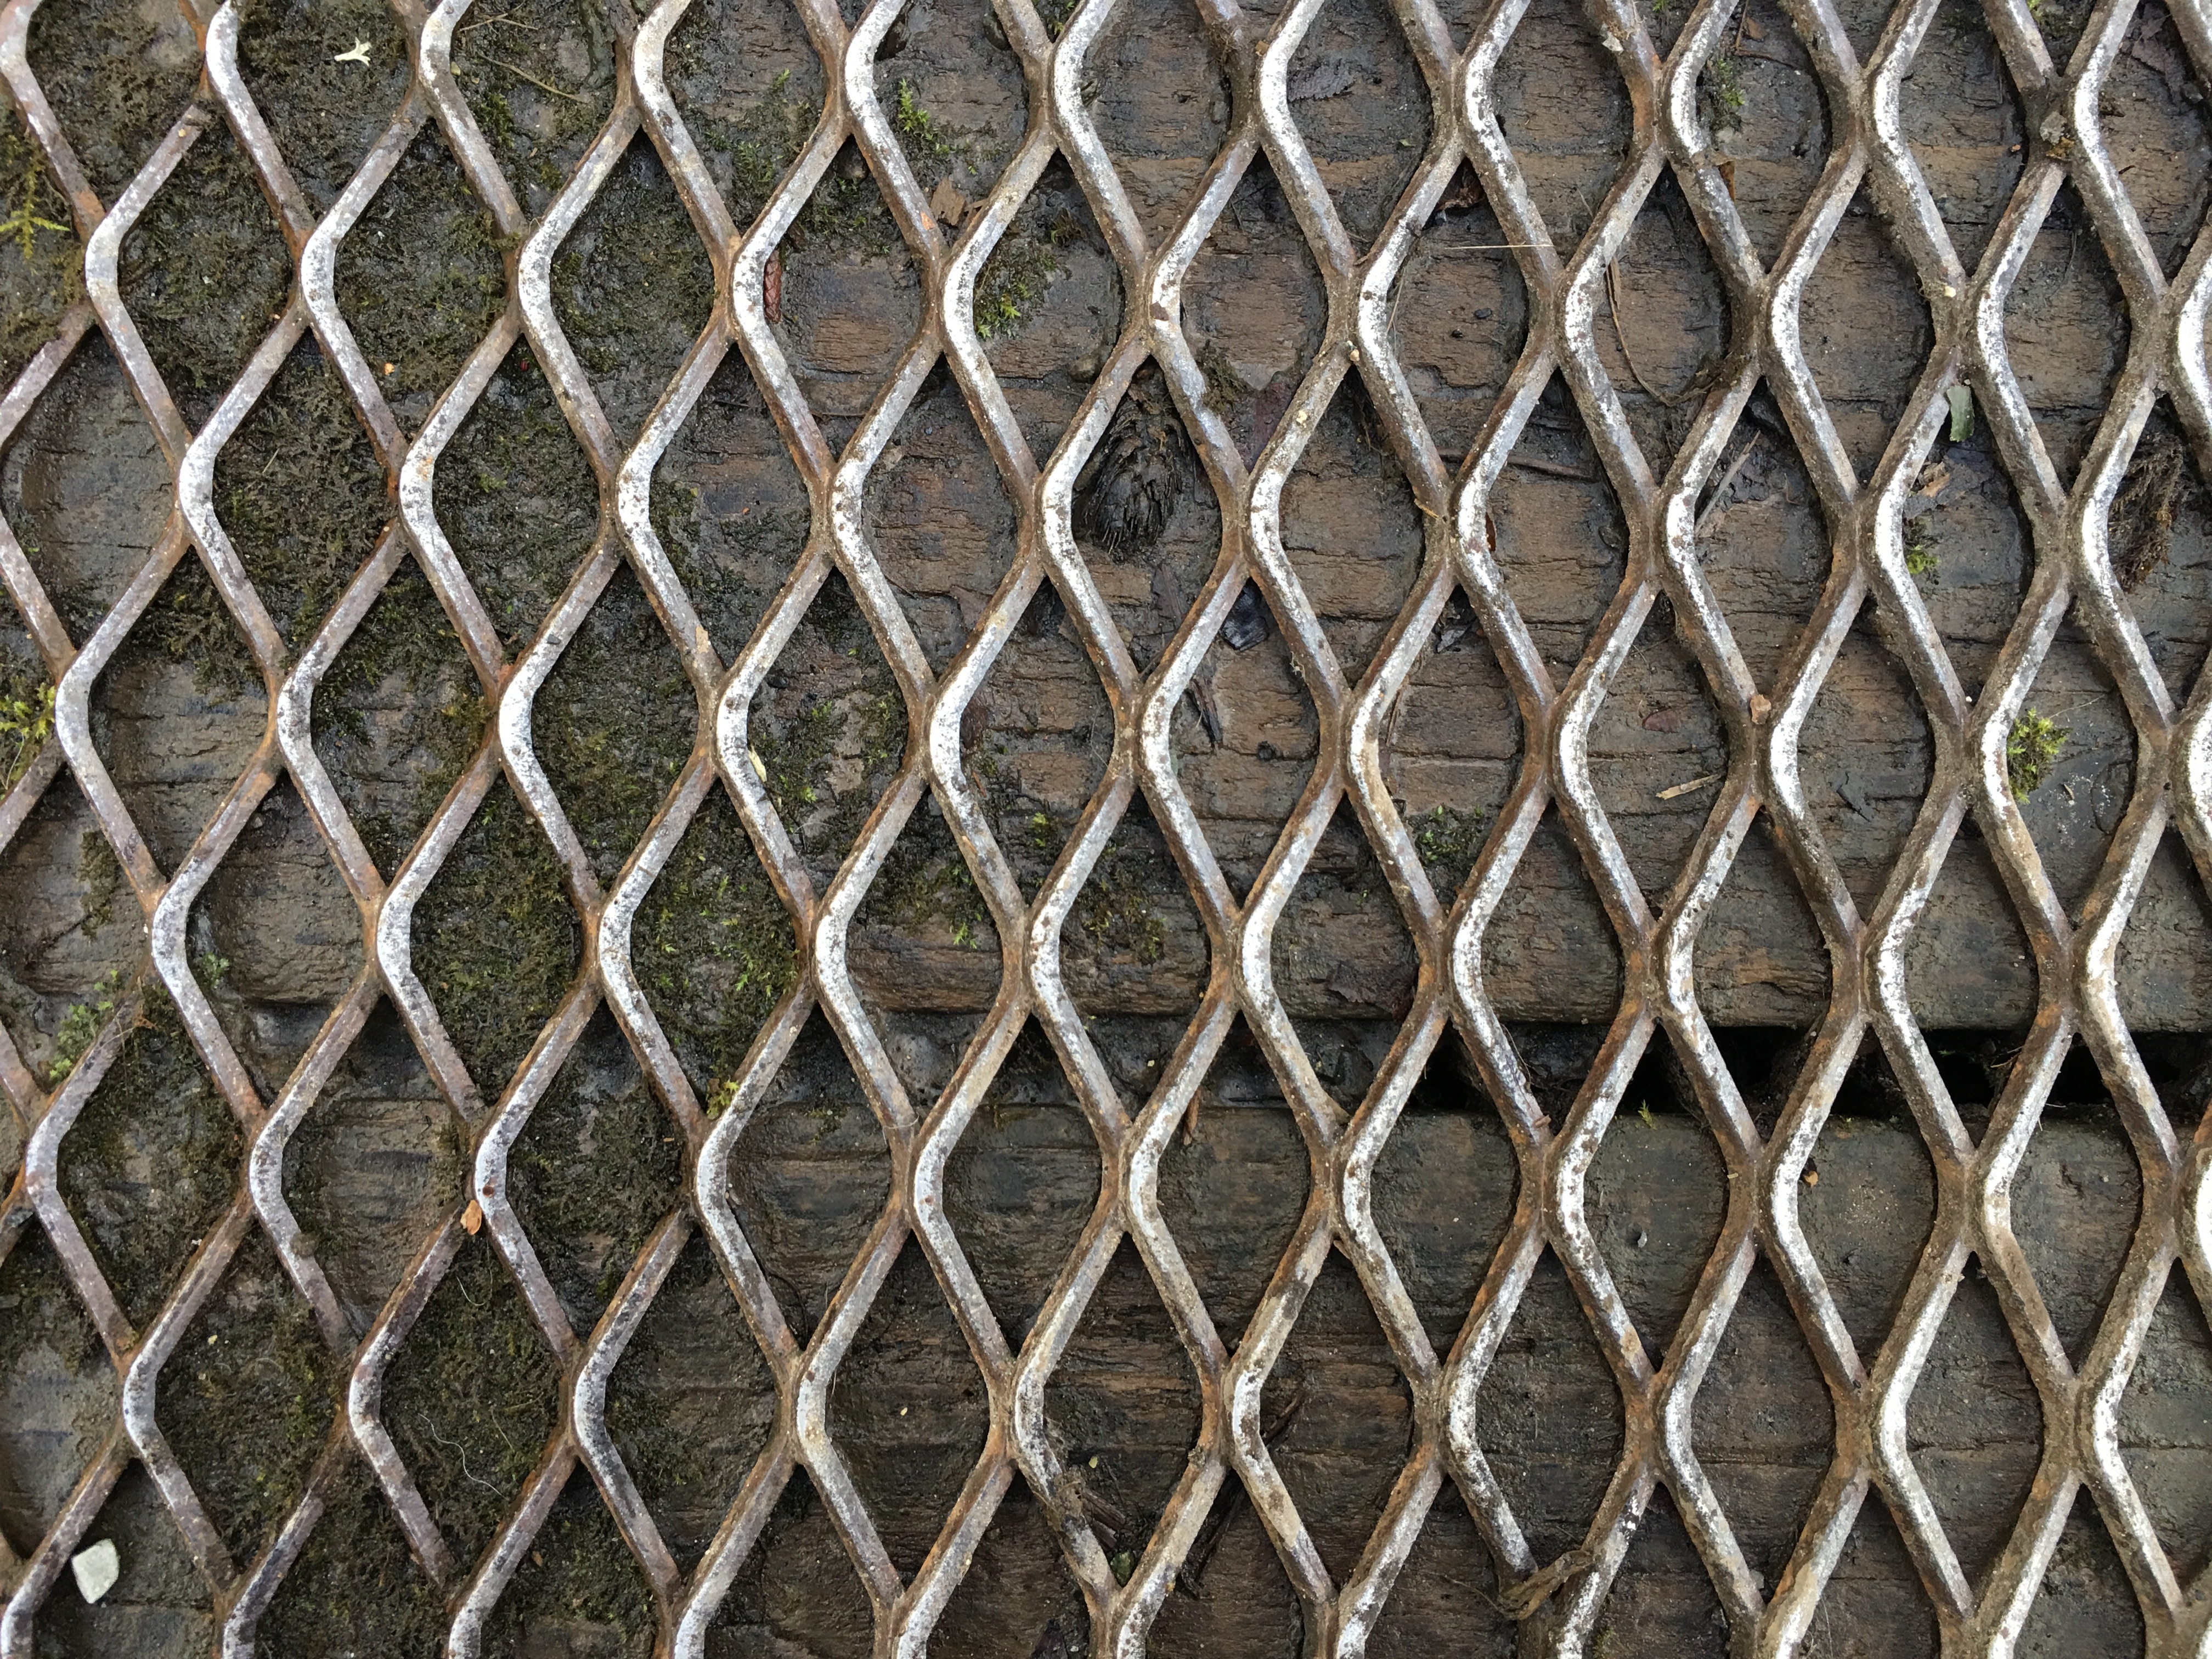
fence, wood, wall, line, brown, material, net, grid, iron, flooring, outdoor structure, chain link fencing, home fencing